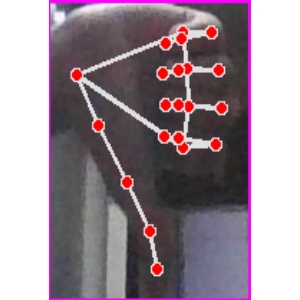
अक्षर: फ